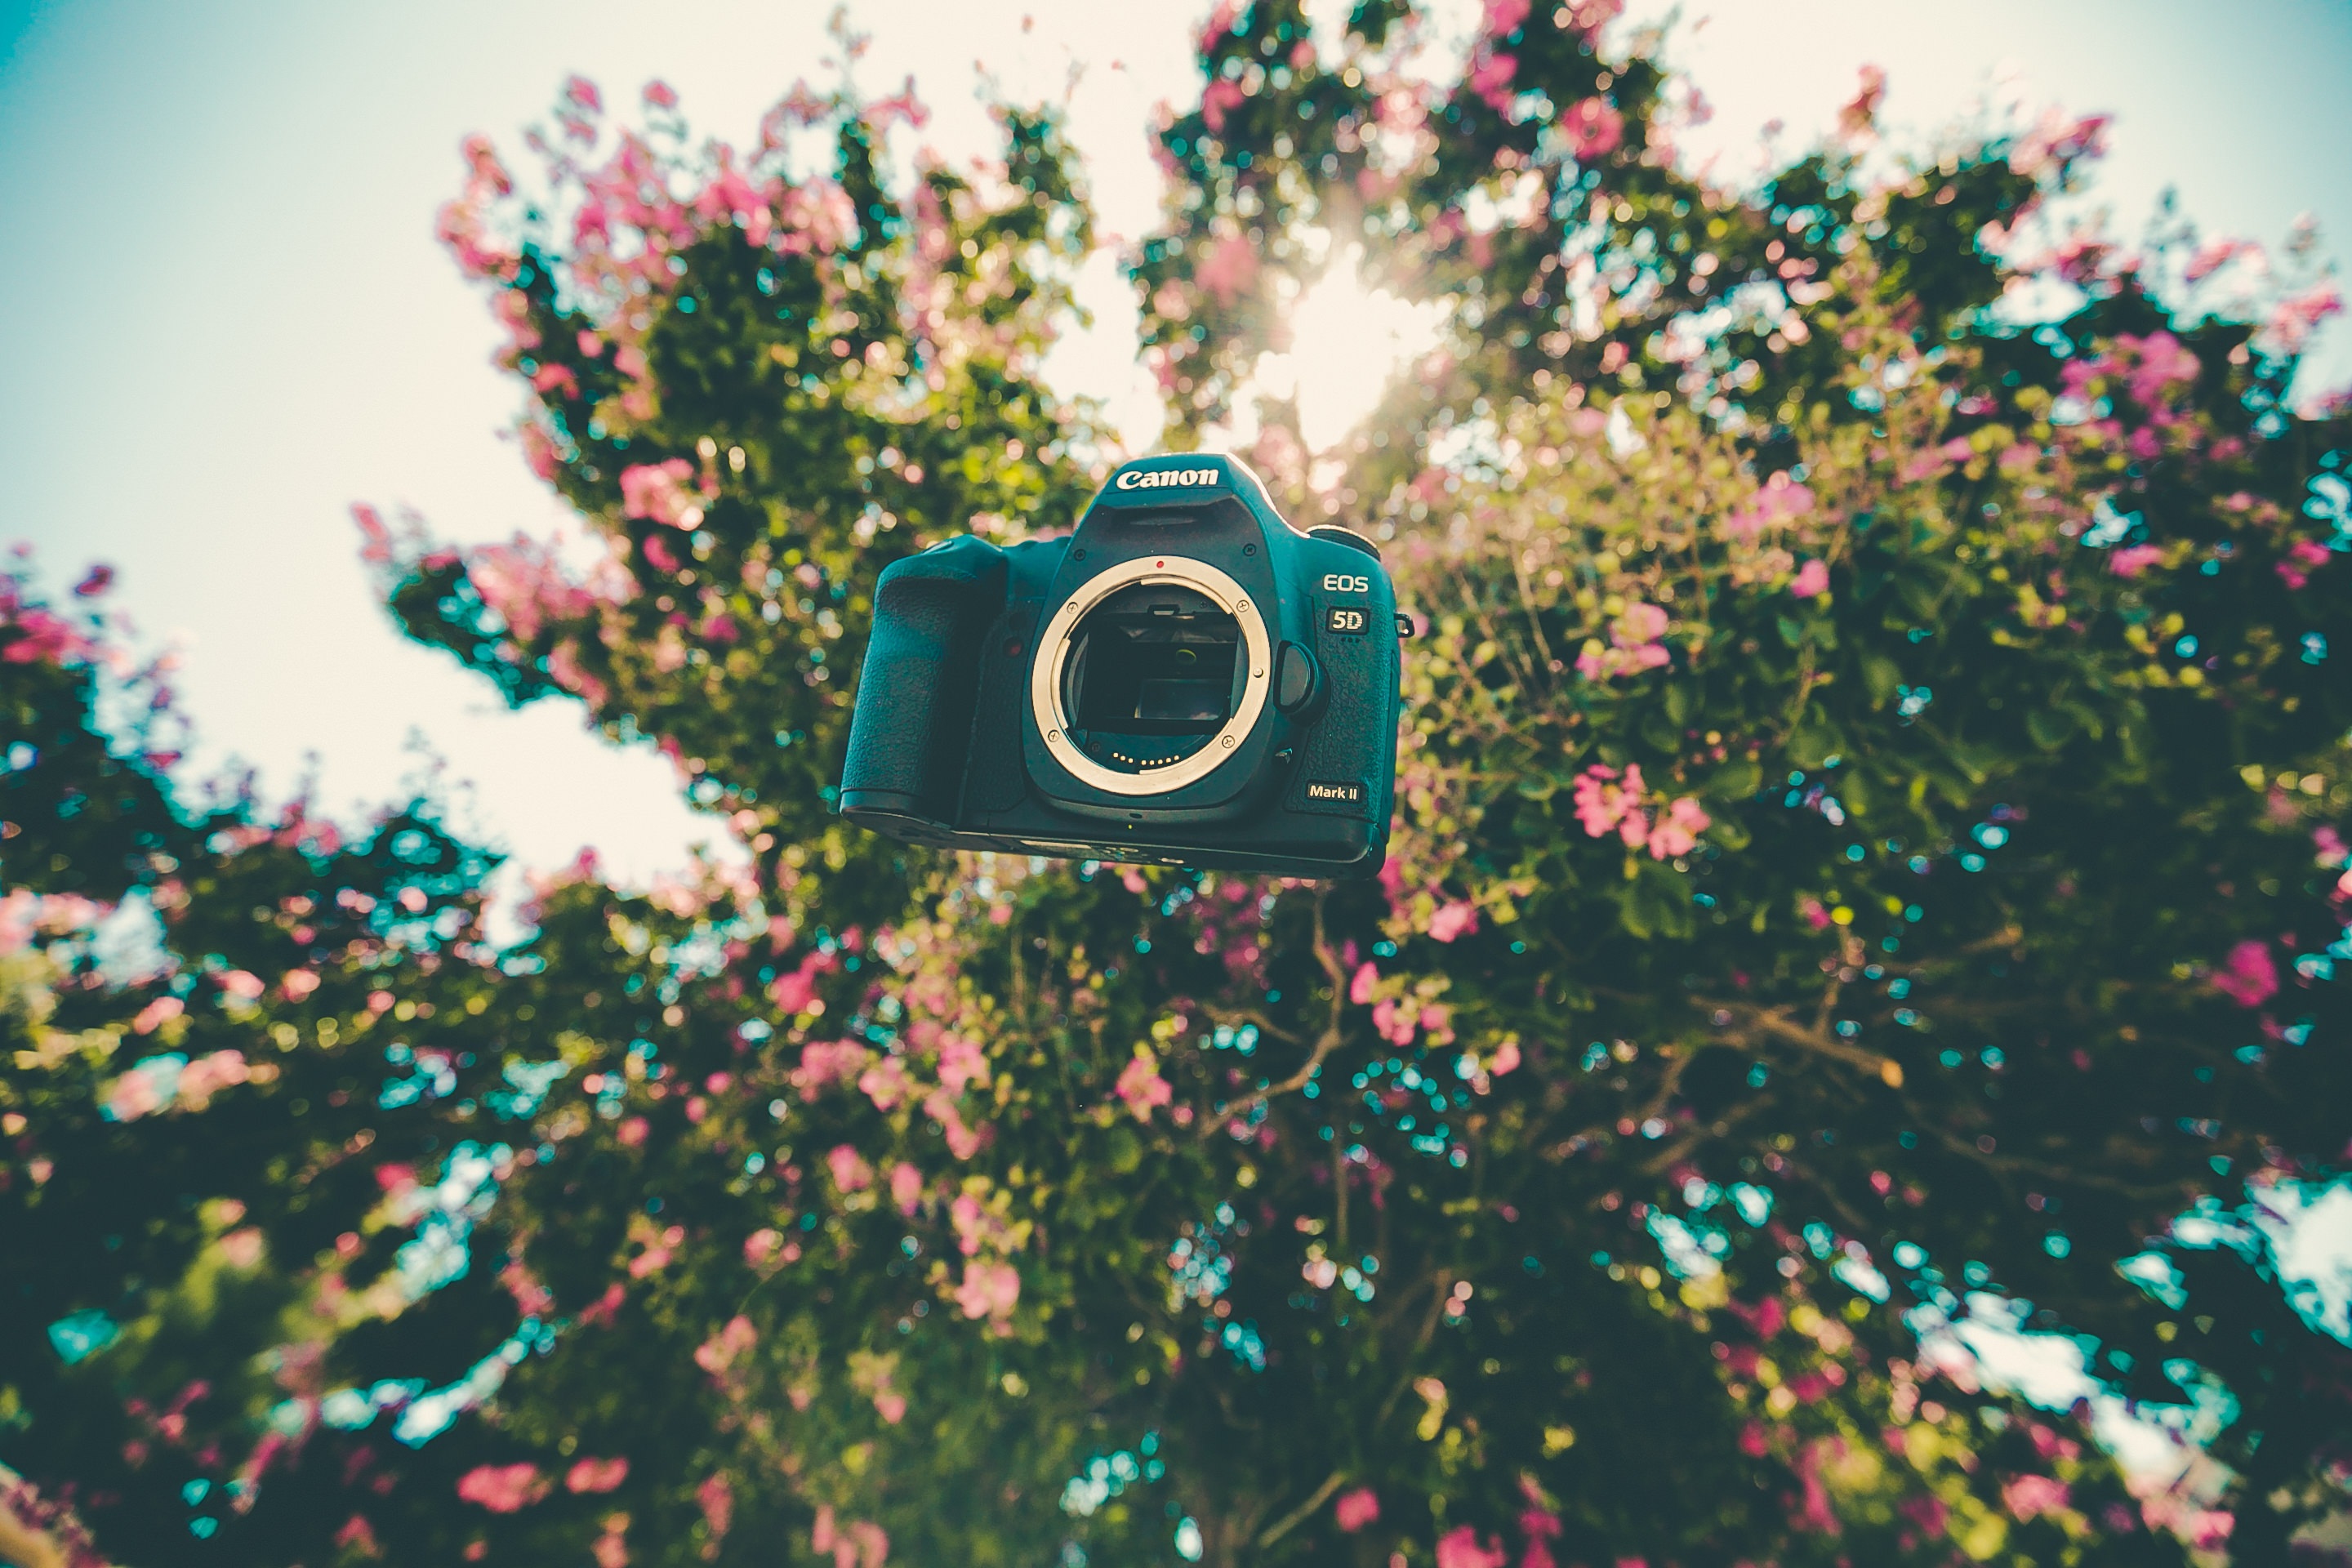
tree, light, camera, photography, leaf, flower, green, reflection, color, autumn, canon, blue, floating, flora, circle, flowers, shape, computer wallpaper